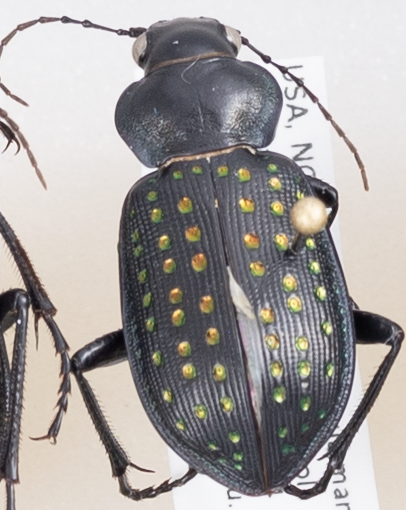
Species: Calosoma calidum
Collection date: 2019-07-02
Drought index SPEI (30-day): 0.794
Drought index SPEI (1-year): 0.786
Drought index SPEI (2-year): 0.114